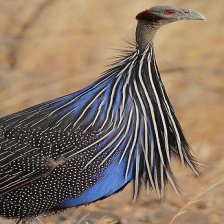
Species: VULTURINE GUINEAFOWL
Scientific name: ACRYLLIUM VULTURINUM